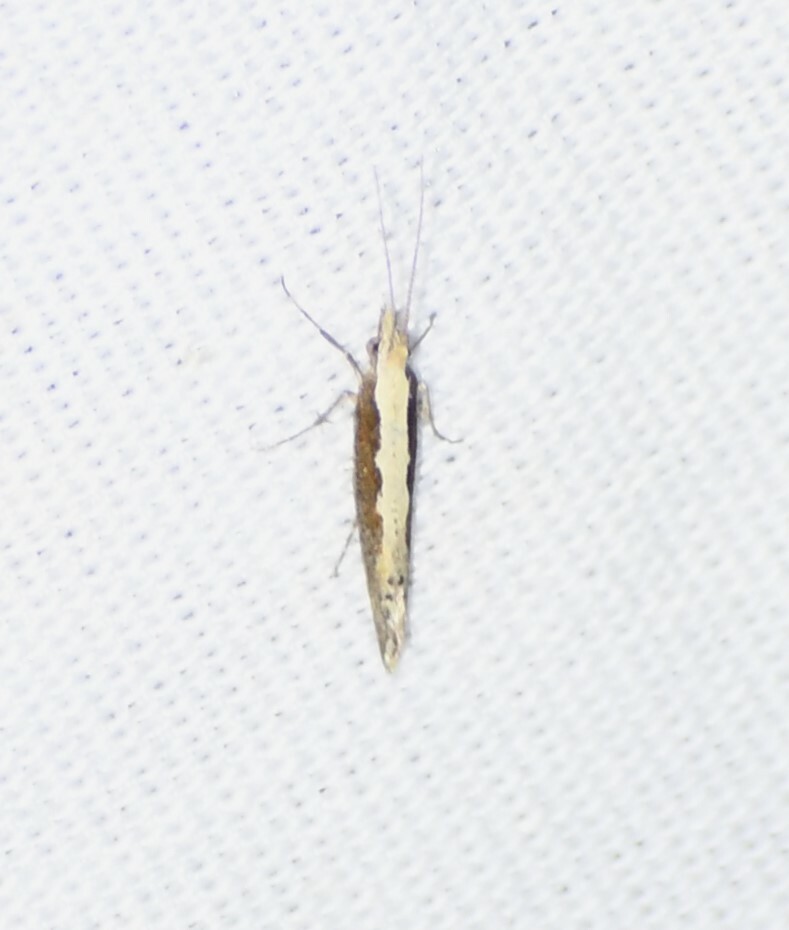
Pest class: diamondback_moth